Bulletproof vest

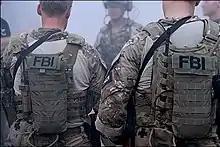
Hostage Rescue Team agents

Overt/Tactical armour carriers typically include pouches and/or mounting systems, like MOLLE, for carrying gear and are usually designed to provide higher amounts of protection. The Improved Outer Tactical Vest and Soldier Plate Carrier Systems are examples of military carriers design to be used with ballistic plate inserts.